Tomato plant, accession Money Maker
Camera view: horizontal (90 deg, fisheye); turntable rotation: 150 degrees
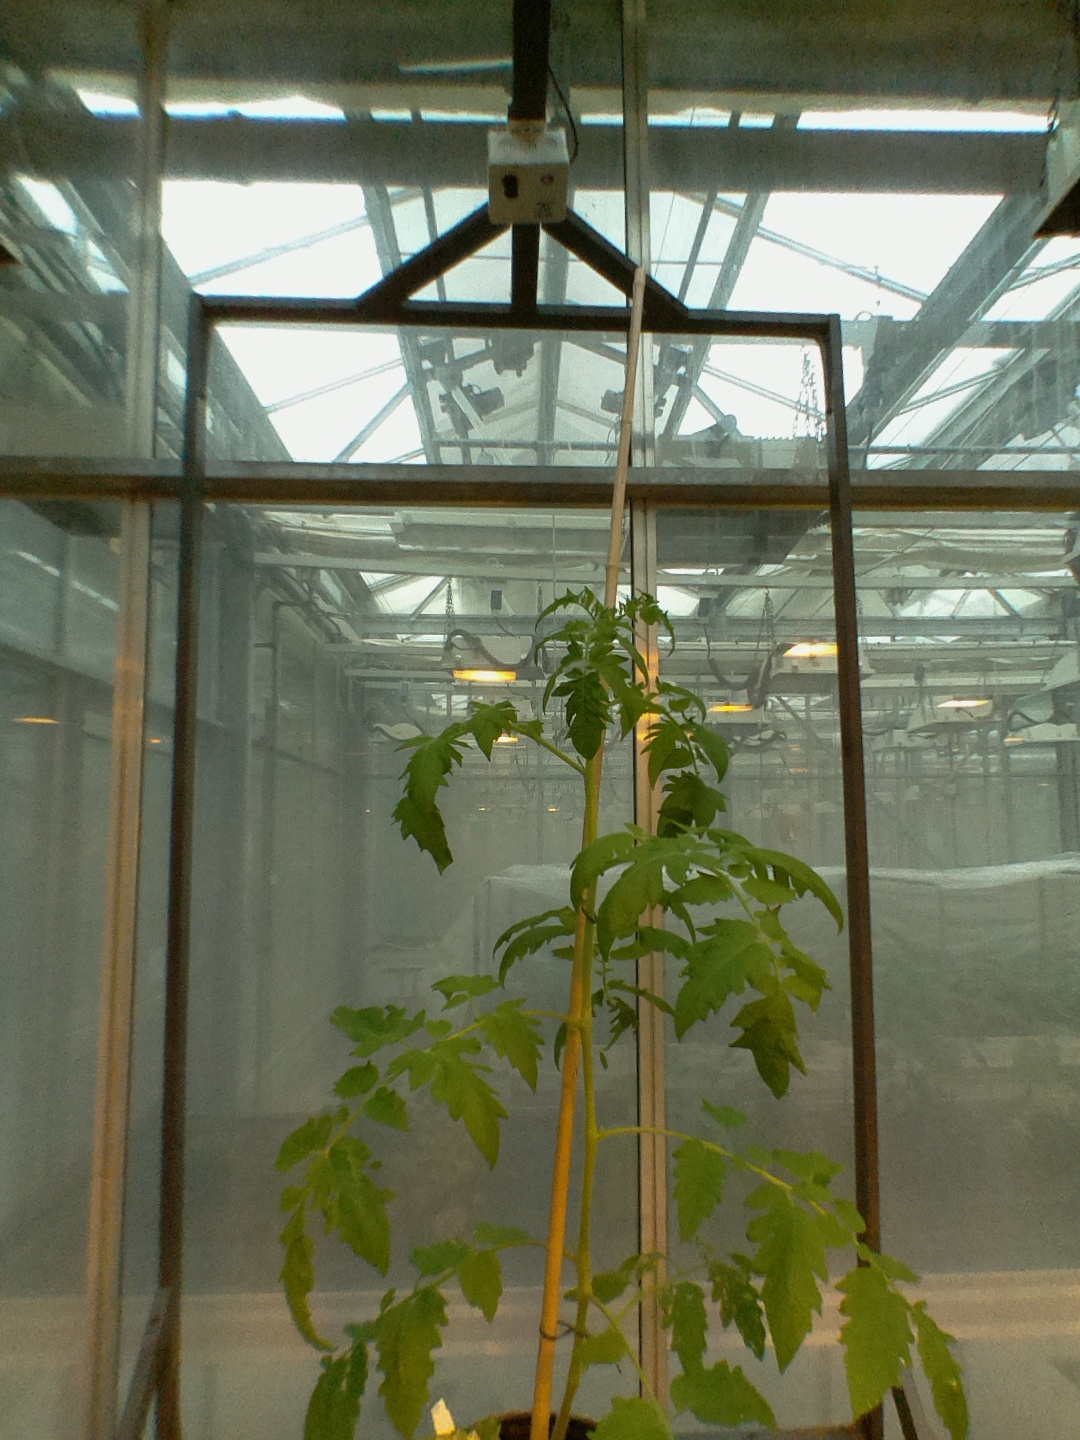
BBCH growth stage 16: 12 of true leaves visible